Dichobune

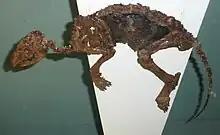
Skeleton of the related "Aumelasia" cf. "gabineaudi", an early dichobunine

In 1902, German palaeontologist Max Schlosser described an upper jaw from mineral deposits in the German locality of Eselsberg that was held in State Museum of Natural History Stuttgart, comparing it in size to that of "D. Campichi". Based on dental differences, he erected the species "D. Fraasi". Later in 1906, Swiss palaeontologist Hans Georg Stehlin reconfirmed the validities and placements of "D. leporina", "D. robertiana", and "D. Langi" but did not refute the validities of other species previously classified to it. Stehlin added another the name "D. leporina major" (or "D. leporina" var. "major") to dental fossils from the French phosphorite deposits of Caylux. He also erected two species: "D. nobilis", basing it off of a maxilla fragment with molars from the Swiss locality of Egerkingen; and "D. spinifera" using a partial maxilla from Mormont in the Natural History Museum of Basel. He also suggested that "D. Mülleri" should be reclassified to a different genus. In 1908, Stehlin transferred ""D."" "mülleri" into "Haplobunodon" and tentatively reclassified both ""D."" "Campichii" and ""D."" "suillus" into "Cebochoerus". He then followed up by synonymizing "D. pygmaea" with "Pseudamphimeryx schlosseri" and reclassified both "D. nobilis" and "D. spinifera" into their own genus "Hyperdichobune" in 1910. Stehlin also provisionally reclassified ""D."" "obliquus" into "Haplomeryx".